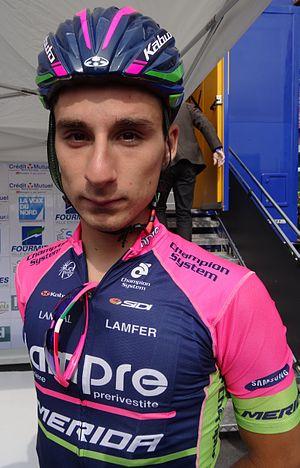
Reportage photographique réalisé le dimanche 7 septembre à l'occasion du départ et de l'arrivée du Grand Prix de Fourmies 2014 à Fourmies, Nord-Pas-de-Calais, France.
La saison 2014 de l'équipe cycliste Lampre-Merida est la seizième de cette équipe.